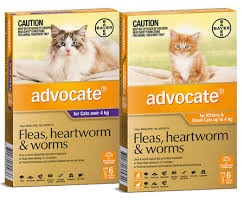
Bayer Advocate Cat Small & Kittens 6pk
Brand: Macarthur Stockfeeds Pet & Farm
Advocate™ provides protection against fleas, heartworm and worms Advocate™ has a unique ability to offer ongoing protection against a wide range of worms, including heartworm. It also kills fleas fast and on contact, so there’s no need for fleas to bite.
Category: Animals & Pet Supplies > Pet Supplies > Pet Flea & Tick Control